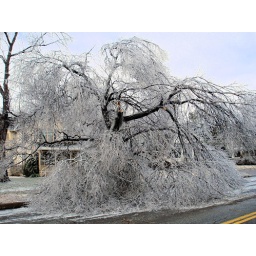
a tree in front of a house on Santa Fe